Question: Please indicate a possible affordance area of brush_with_toothbrush that can be used for holding
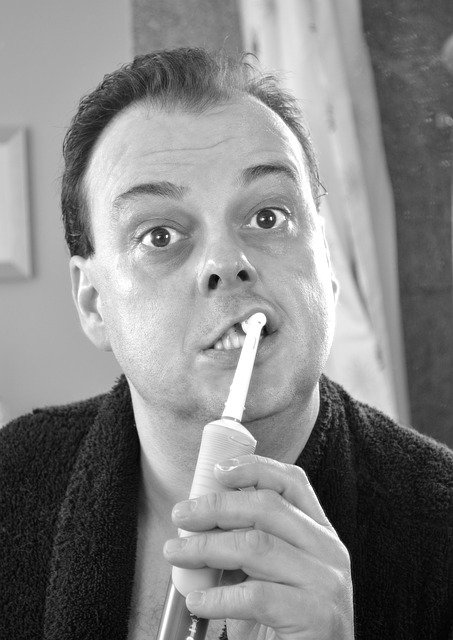
Answer: [149, 308, 272, 640]